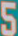
Number: 5